De Perier family

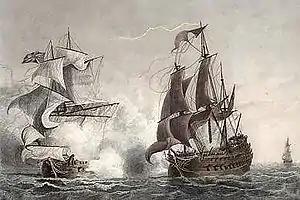
Action of 8 May 1744, Garneray.

Madeleine de Perier (1914-2009), wife of Pierre Grador, was a member of the Lyon-Carter network, which helped Allied airmen escape. Incarcerated in Fresnes prison, she was sentenced to death by the Nazis on 22 June 1944. The last convoy to the extermination camps, which she was to have been part of, was cancelled on 17 August thanks to the intervention of the Swedish consul, Nordling. The insurrection led to the liberation of Paris on 25 August, with the arrival of the Leclerc division and the Allies. The French Republic recognised her as a soldier without uniform in the Forces Françaises Combattantes who had taken part in the fight to liberate the homeland. Her conduct also earned her the congratulations of Dwight D. Eisenhower, who awarded her a certificate of gratitude and the Medal of Freedom.